Samuel A. Hall

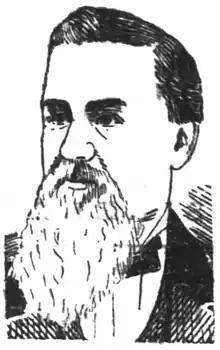
Samuel A. Hall as depicted in "The Atlanta Constitution" shortly before his death.

Samuel A. Hall (died August 27, 1887) was a justice of the Supreme Court of Georgia from 1882 to 1887.